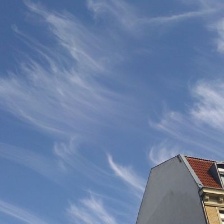
Cloud type: Cirrus